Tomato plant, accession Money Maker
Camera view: tilt-top (135 deg); turntable rotation: 30 degrees
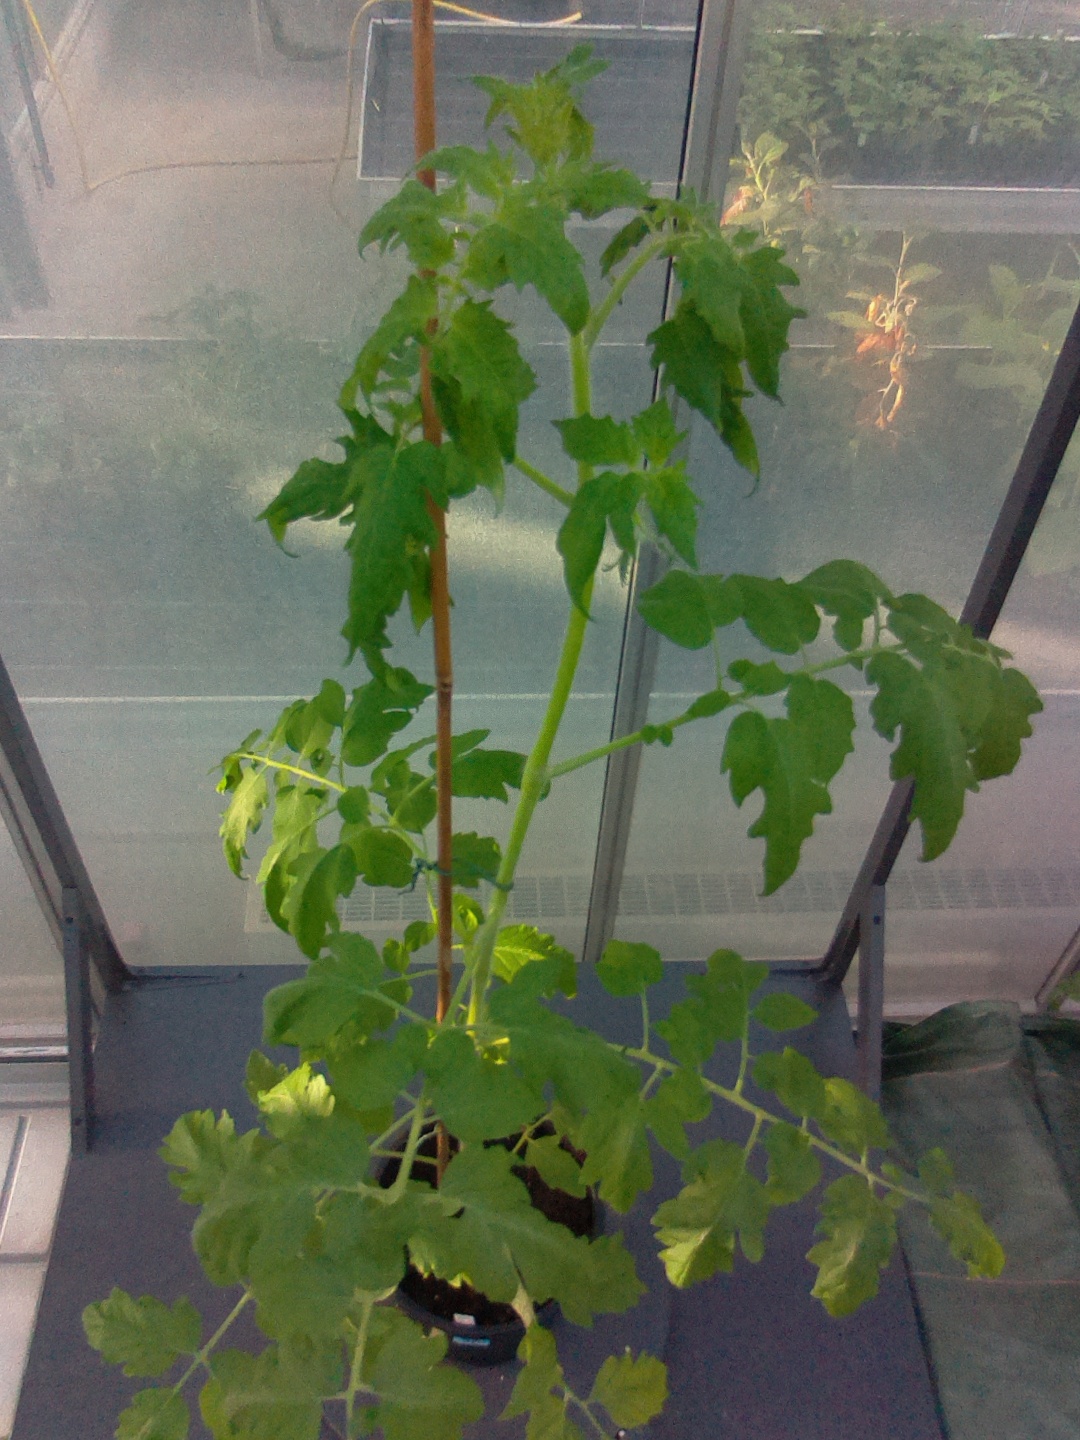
BBCH growth stage 53: 3 inflorescences visible